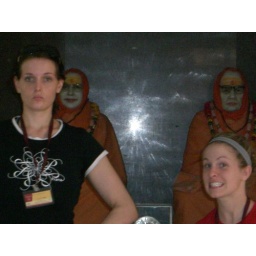
Statutes looked scary every time we went by the musem and saw them through the window glass